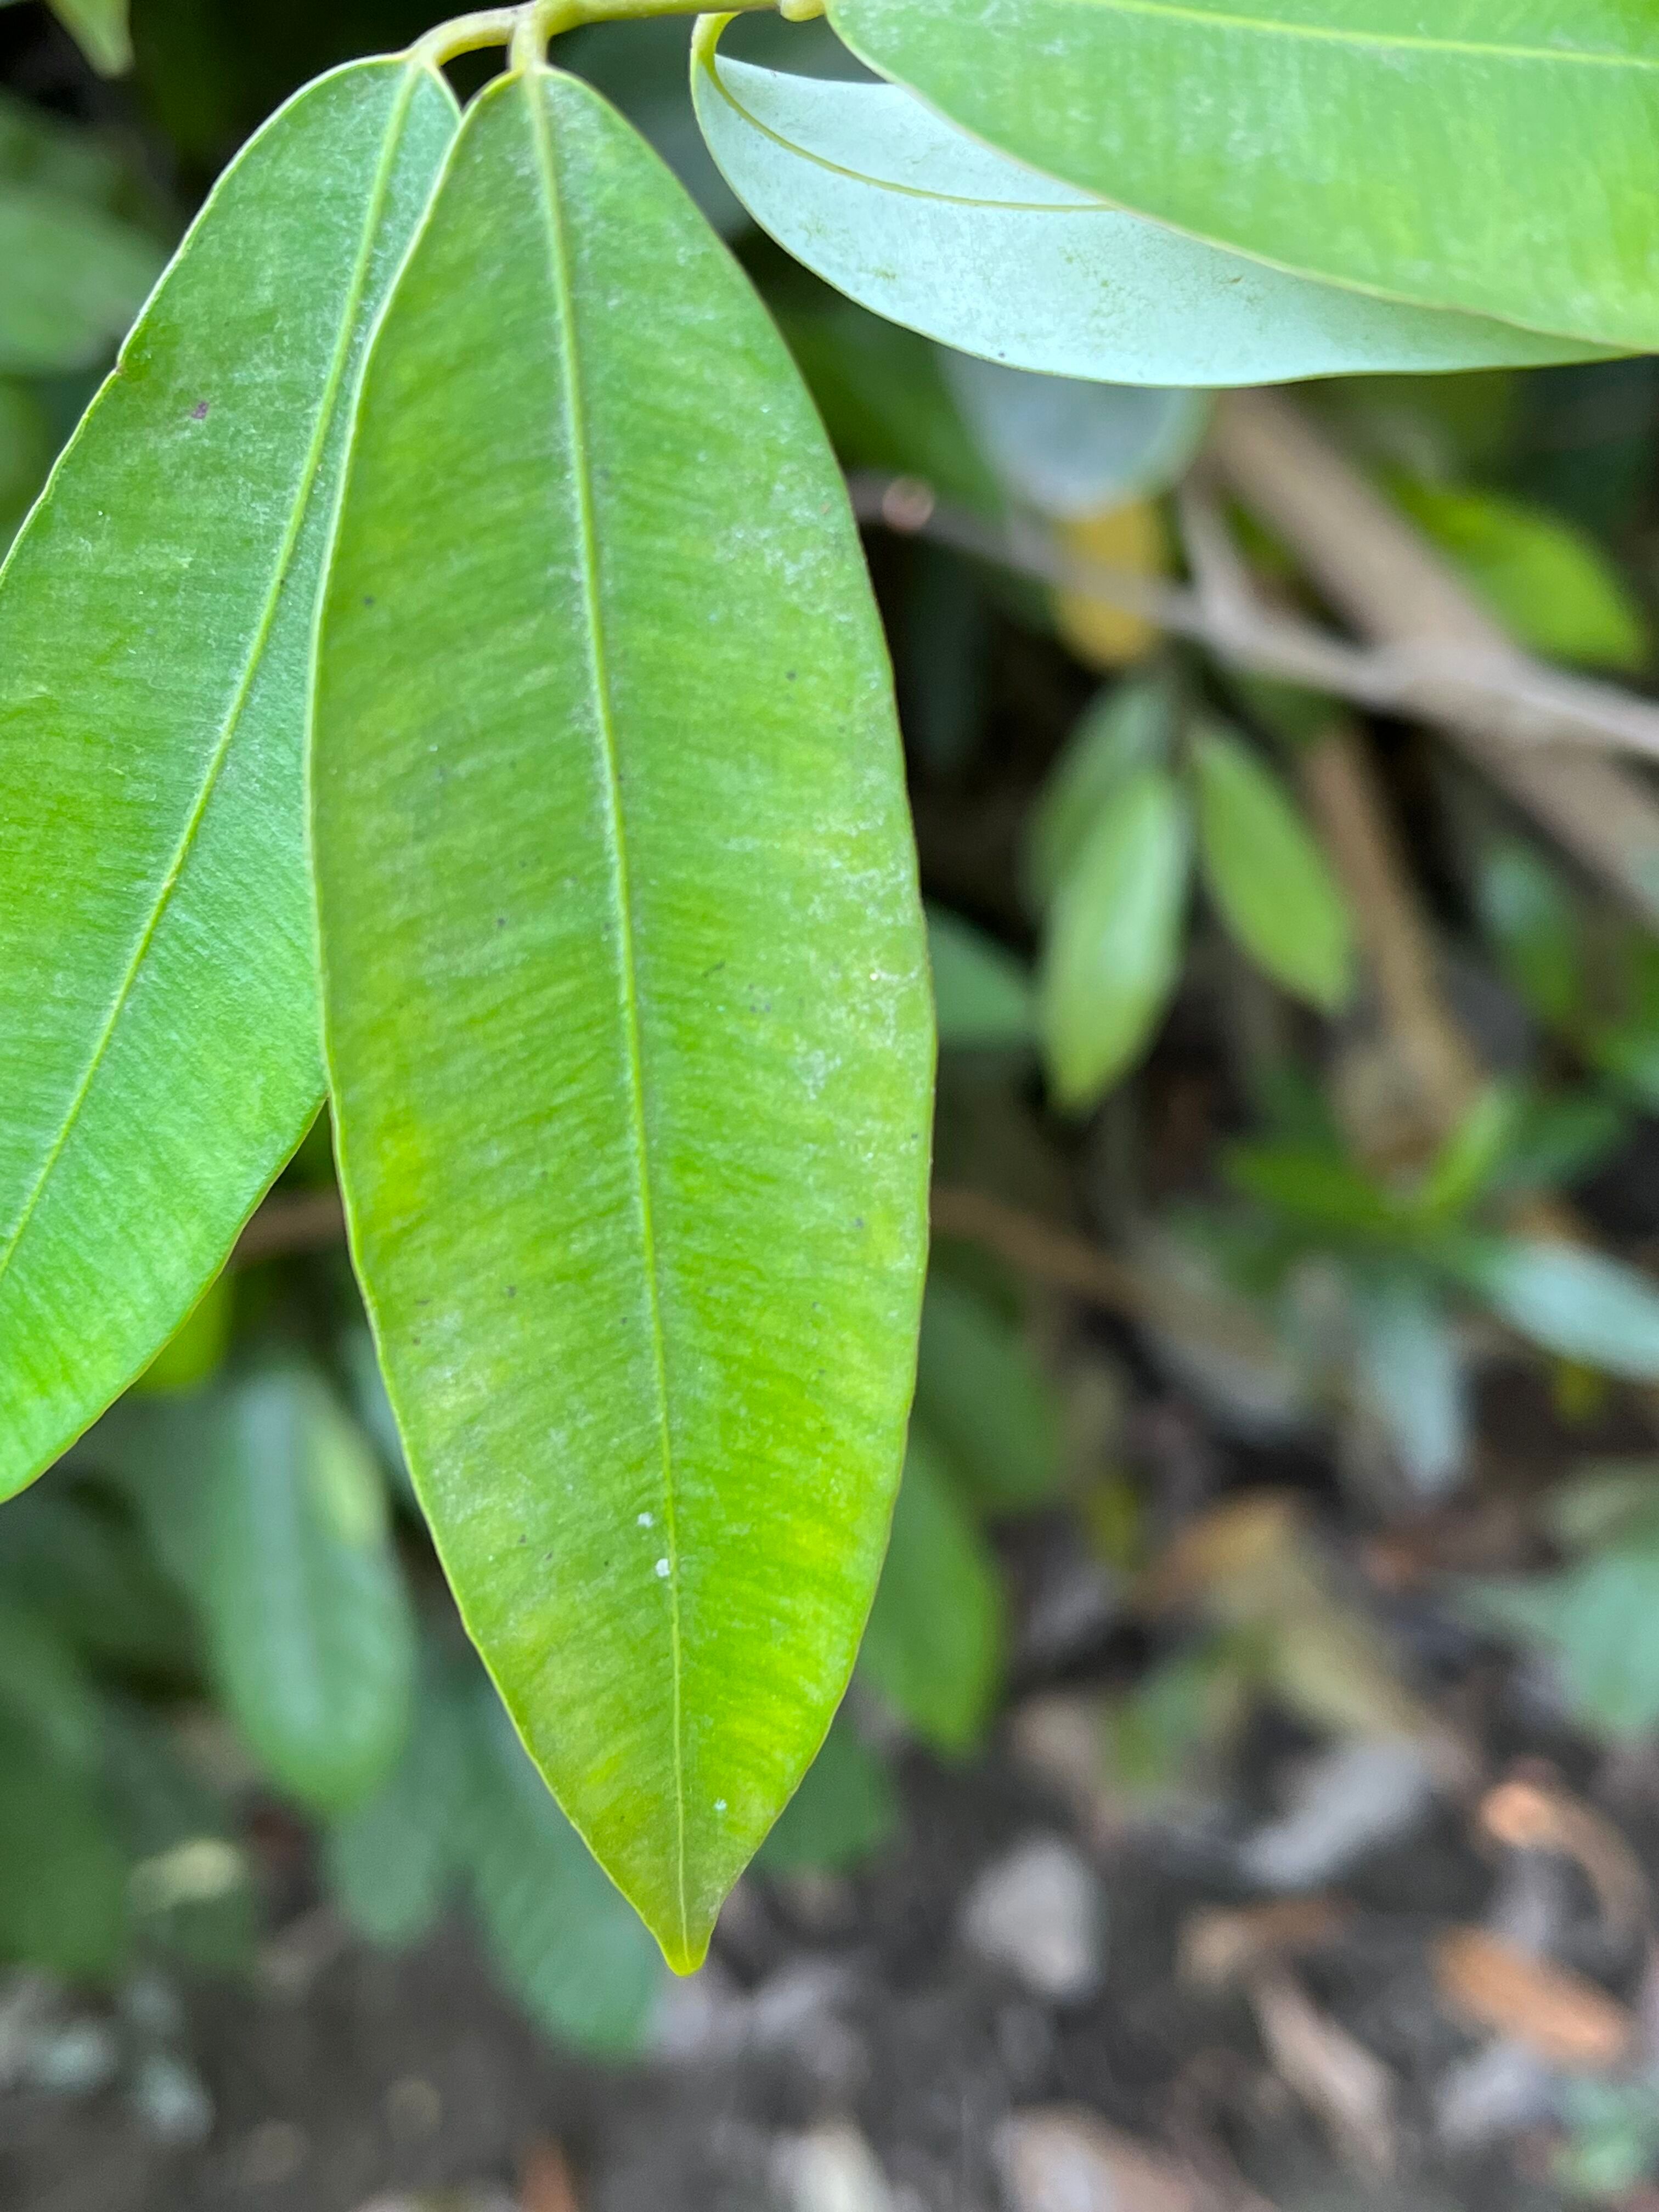
Plant species: terminalia-arjuna